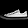
Label: Sneaker